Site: brandenburg
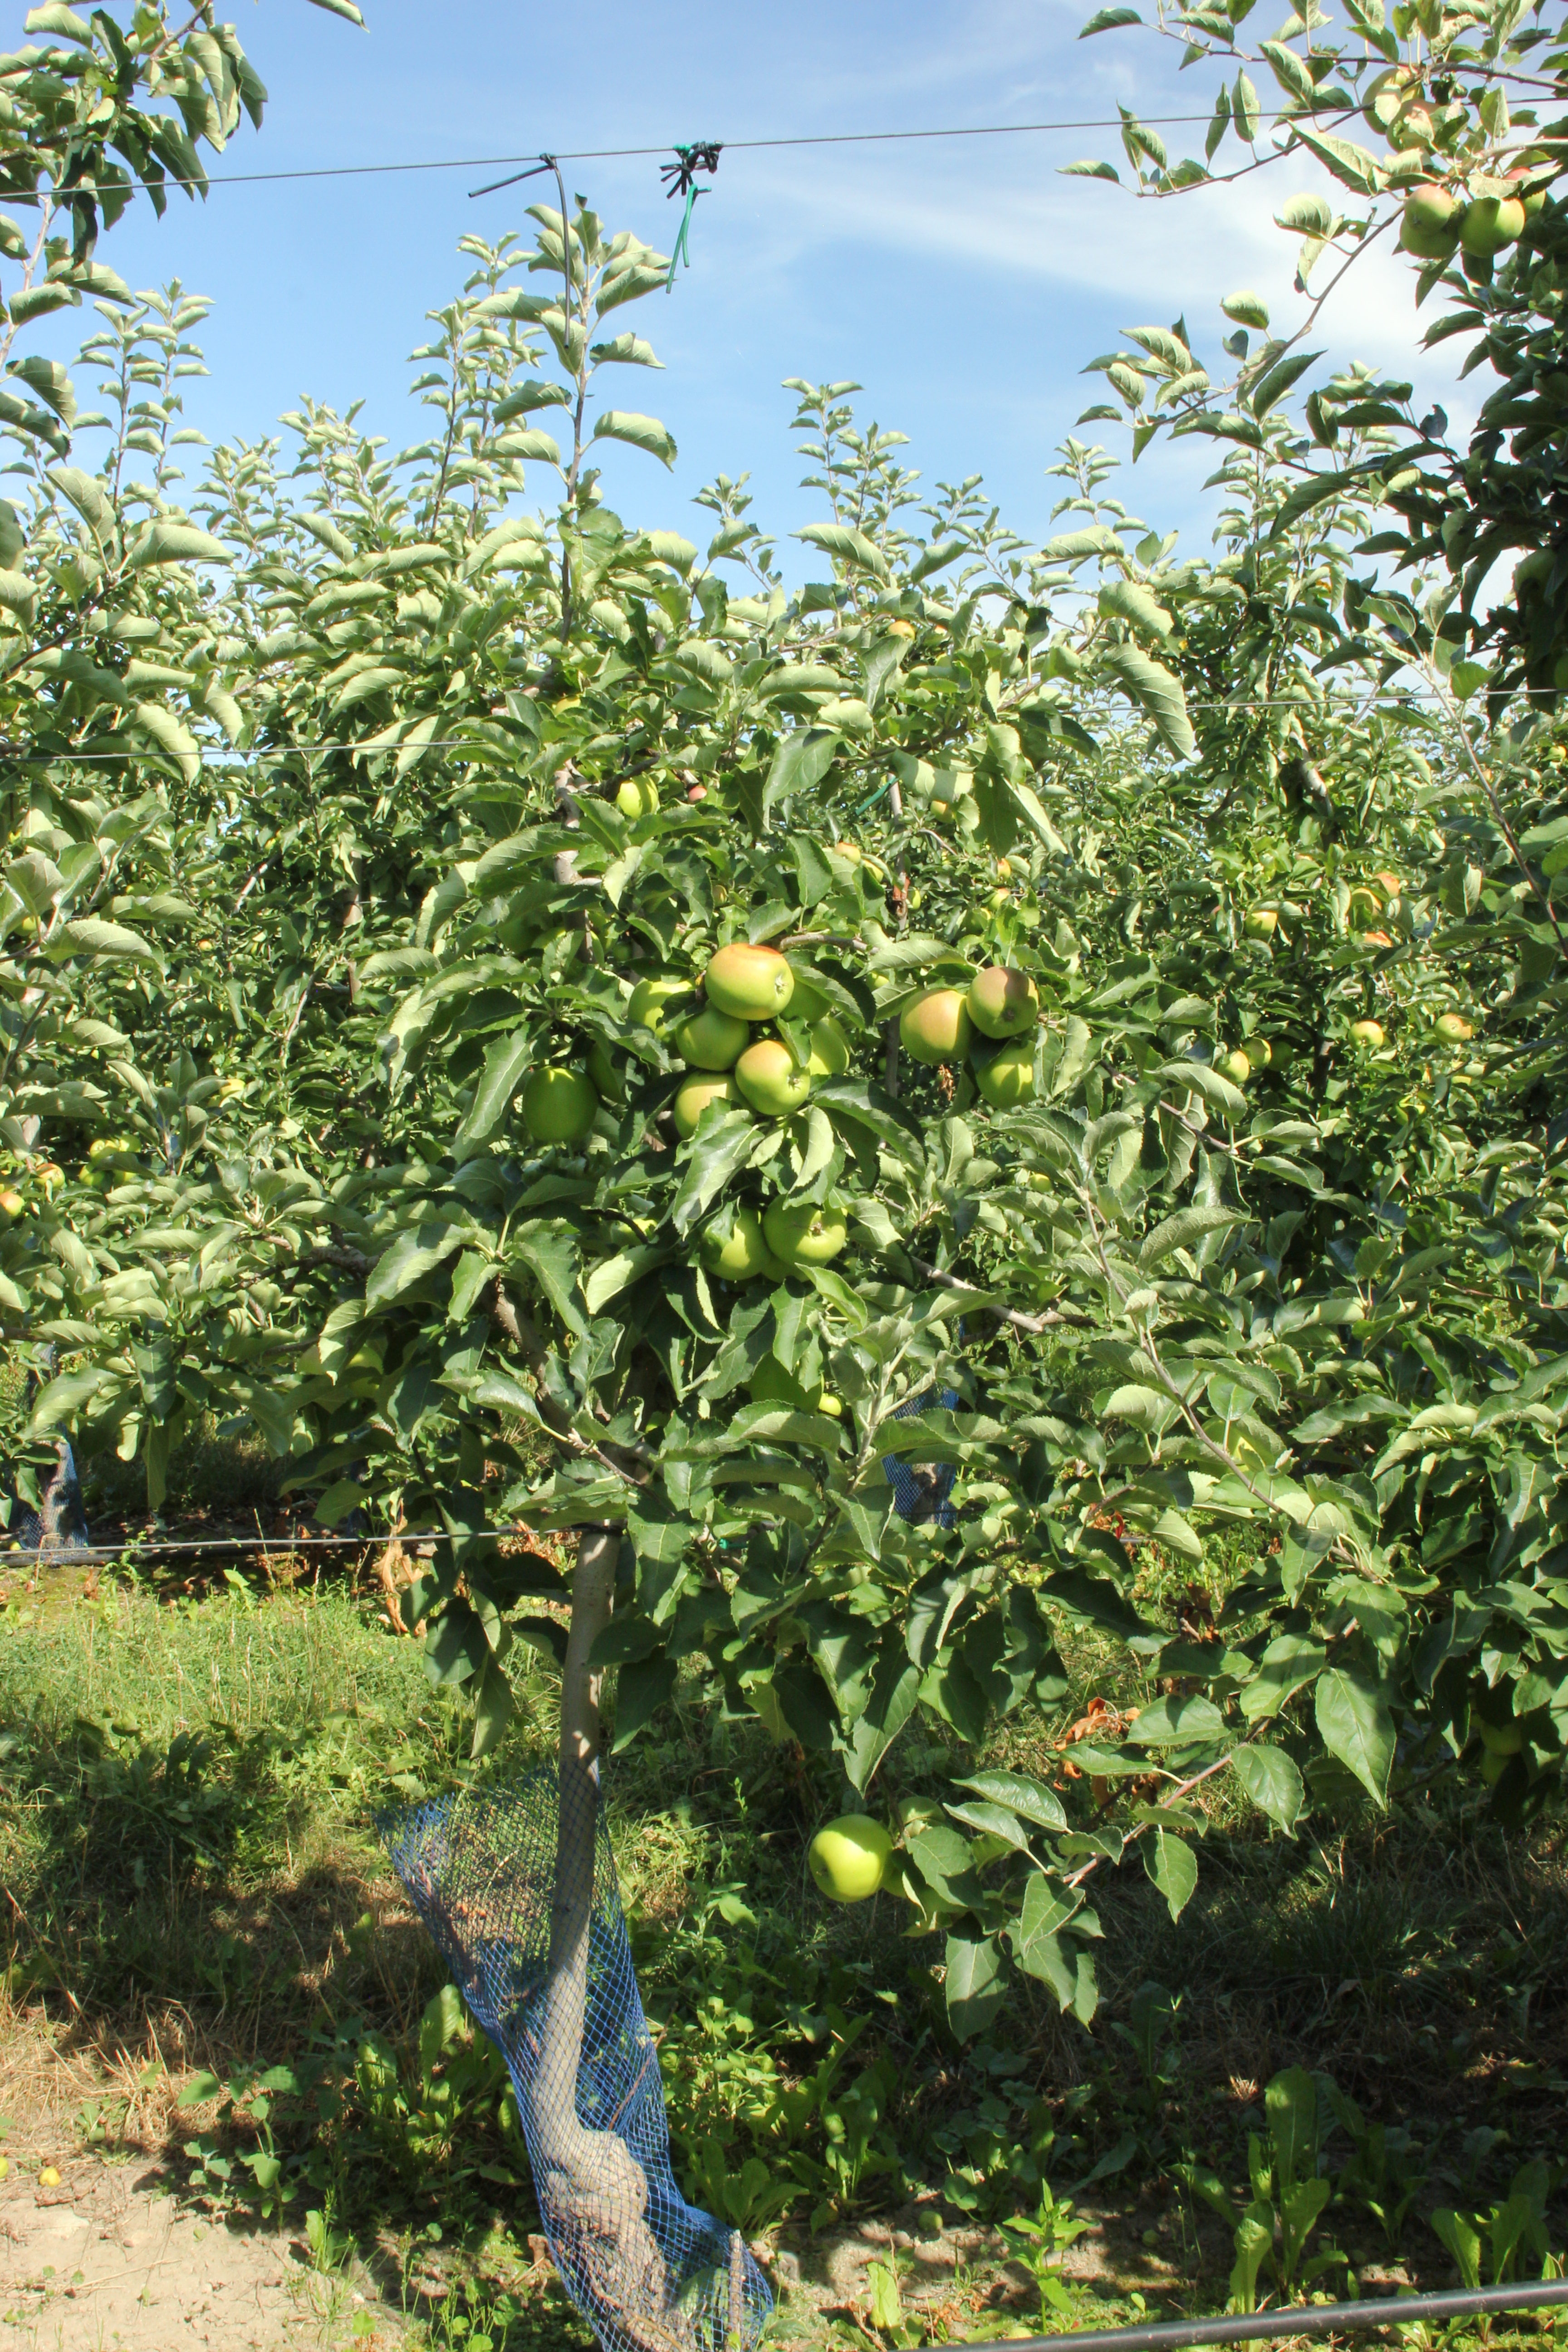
Growth stage (BBCH 77): Development of fruit